Transport in Winnipeg

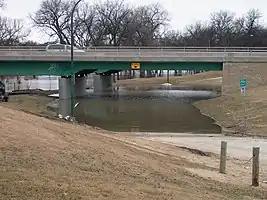
St. Vital Bridge underpass during the 2009 flood.

As the City is situated at the confluence of the Red and the Assiniboine rivers, it was necessary for Winnipeg in its early years to construct various bridges, allowing the city to grow and enabling those on opposite sides of the rivers to be united.